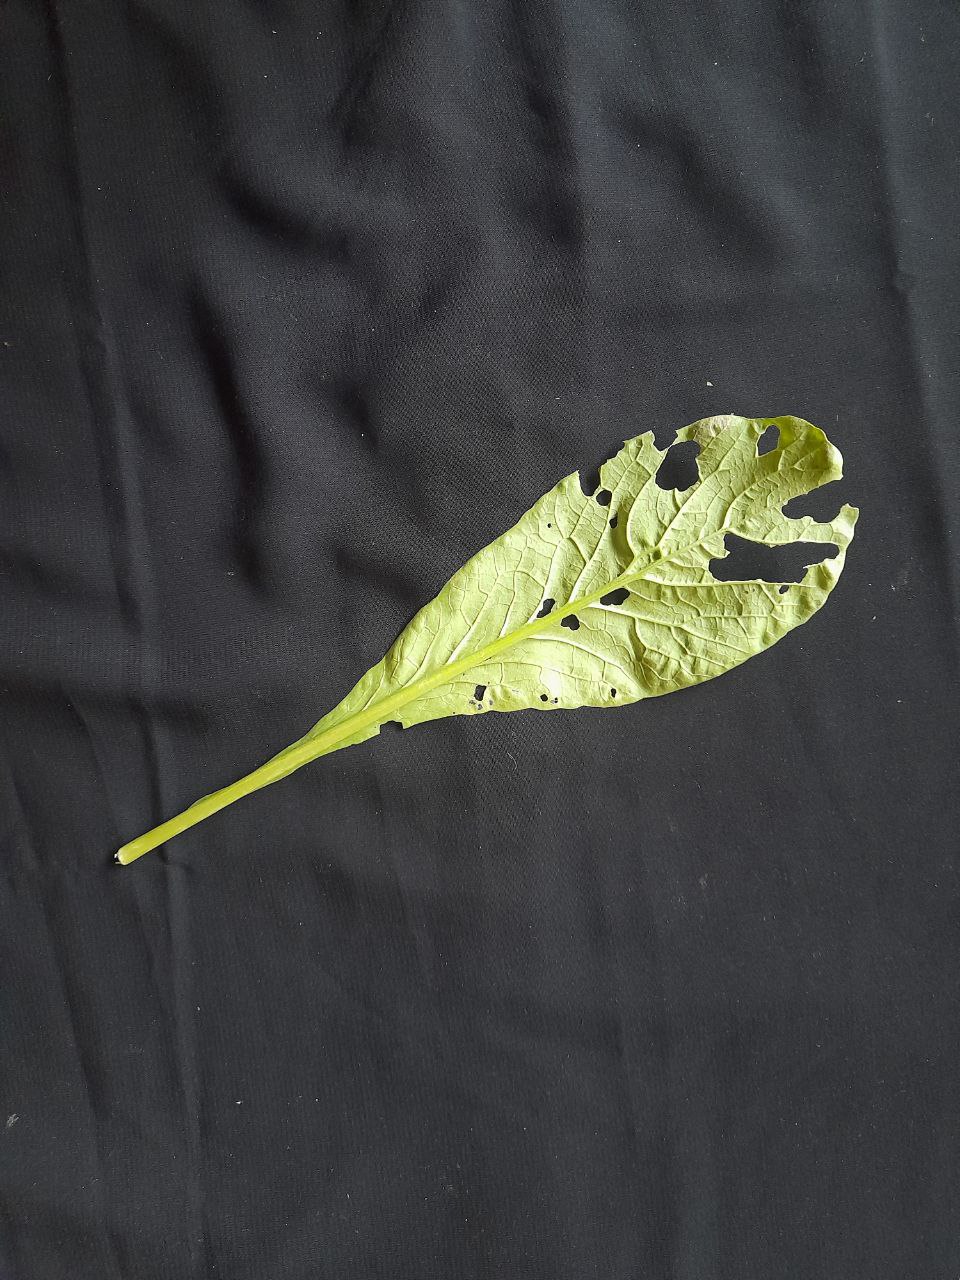
Label: flea beetle